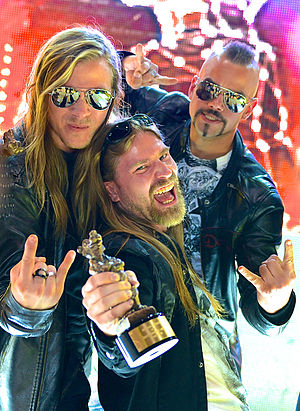
Sabaton
Sabaton da de vandt Rockbjörn i 2013.
Sabaton er et svensk power metal-band fra Falun, der blev dannet i 1999. Bandets sange er inspireret af forskellige historiske krigsslag, blandt andet fra anden verdenskrig og Sveriges stormagtstid. Selv bandets navn er militært inspireret, idet sabaton også er navnet på den del af rustningen, der dække foden. Sabaton har været på turne med blandt andre Iron Maiden, Scorpions og Hammerfall. Sabaton turnerer flittigt men står også for en årlig musikfestival i Falun, Sabaton Open Air, og et årligt træf i december.